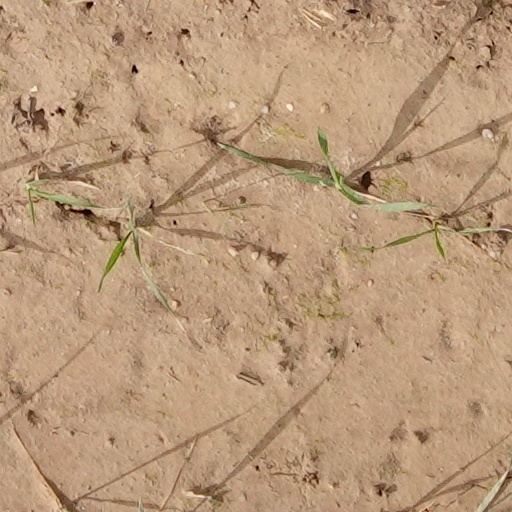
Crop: wheat